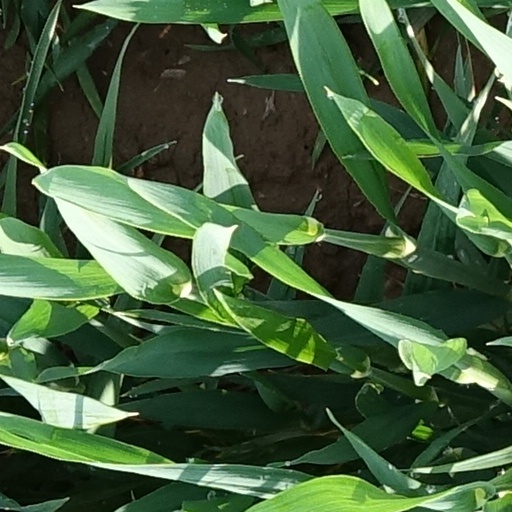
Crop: wheat